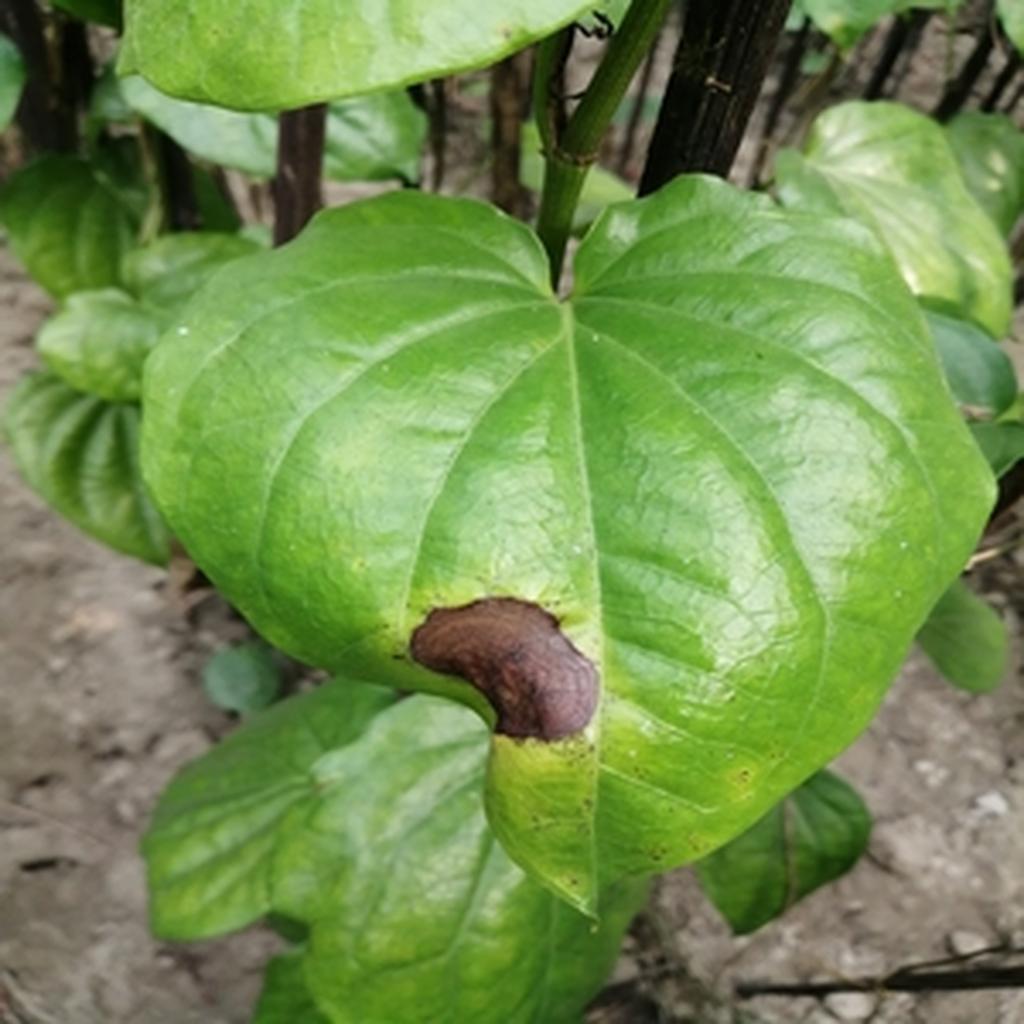
Label: Leaf_Rot